Paul Konchesky

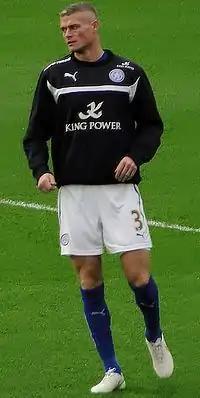
Konchesky in 2014

In August 2013, Konchesky was omitted from the squad and was on the verge of leaving the club, but returned to the first-team after a transfer deal fell through. He signed a new 18-month deal in January 2014, having agreed to a substantial wage cut. Konchesky was a key figure when Leicester won promotion to the Premier League in the 2013–14 season. In the 2014–15 season, he also helped the club survive relegation, scoring his first Premier League goal in 1945 days in a 1–0 win over Aston Villa on 10 January 2015. On 30 July 2015, having not featured in any of the club's pre-season friendlies, Konchesky was told by manager Claudio Ranieri that he was "not in his plans" and would be free to look for a new club.